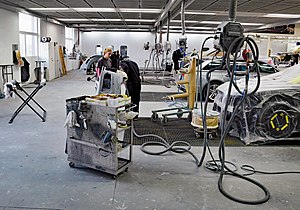
Pierre.dk Autolakering A/S
pierre.dk Autolakering A/S blev grundlagt i 1985 som en enkeltmandsvirksomhed. I dag beskæftiges mere end 500 medarbejdere fordelt på over 50 lakcentre i Danmark, Sverige og Tyksland.
pierre.dk Autolakering A/S blev grundlagt i 1985 og beskæftiger i dag mere end 500 medarbejdere fordelt på over 50 lakcentre i Danmark, Sverige og Tyskland.
pierre.dk Autolakering A/S er en stor lakkoncern med afdelinger i Danmark, Sverige og Tyskland.